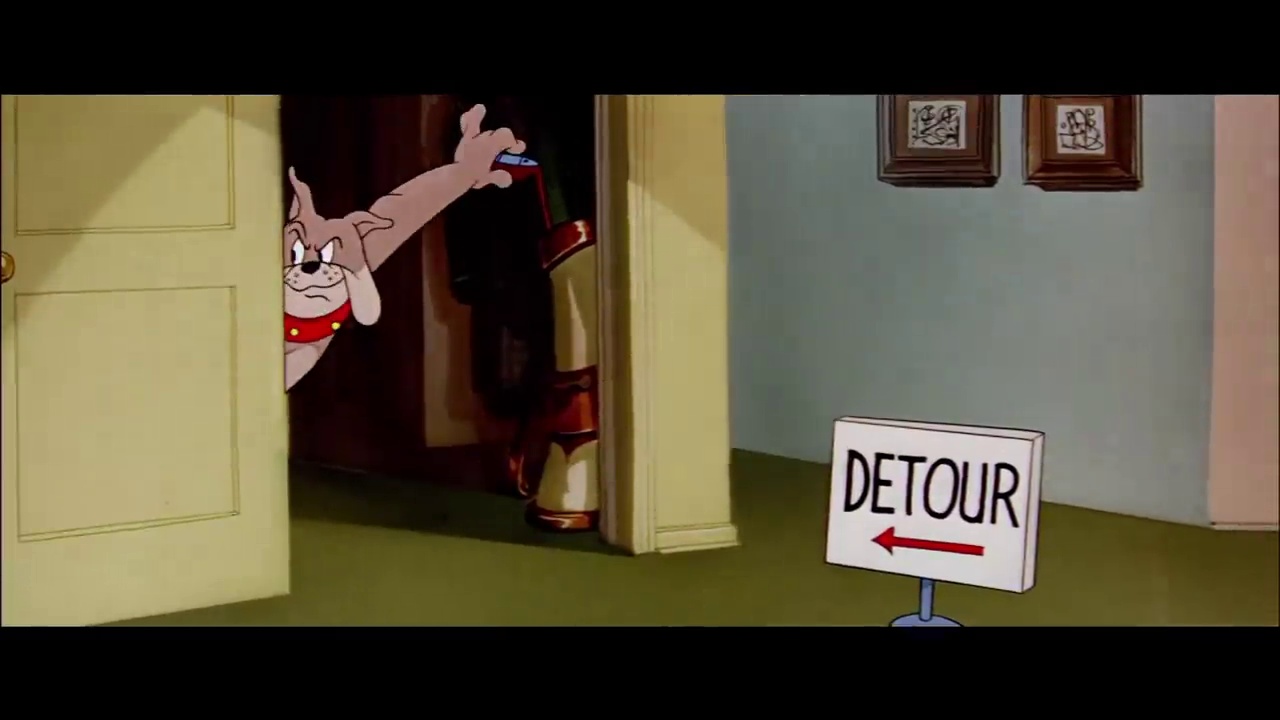
Portrait style: Cartoon Portrait